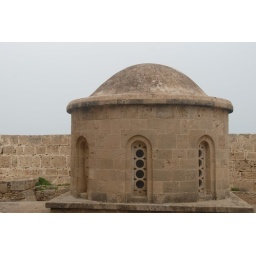
The dome of the church pokes above the walls of Kyrenia Castle. Initially outside the castle walls, it became enclosed during expansions.